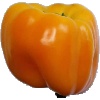
Label: Pepper Yellow 1